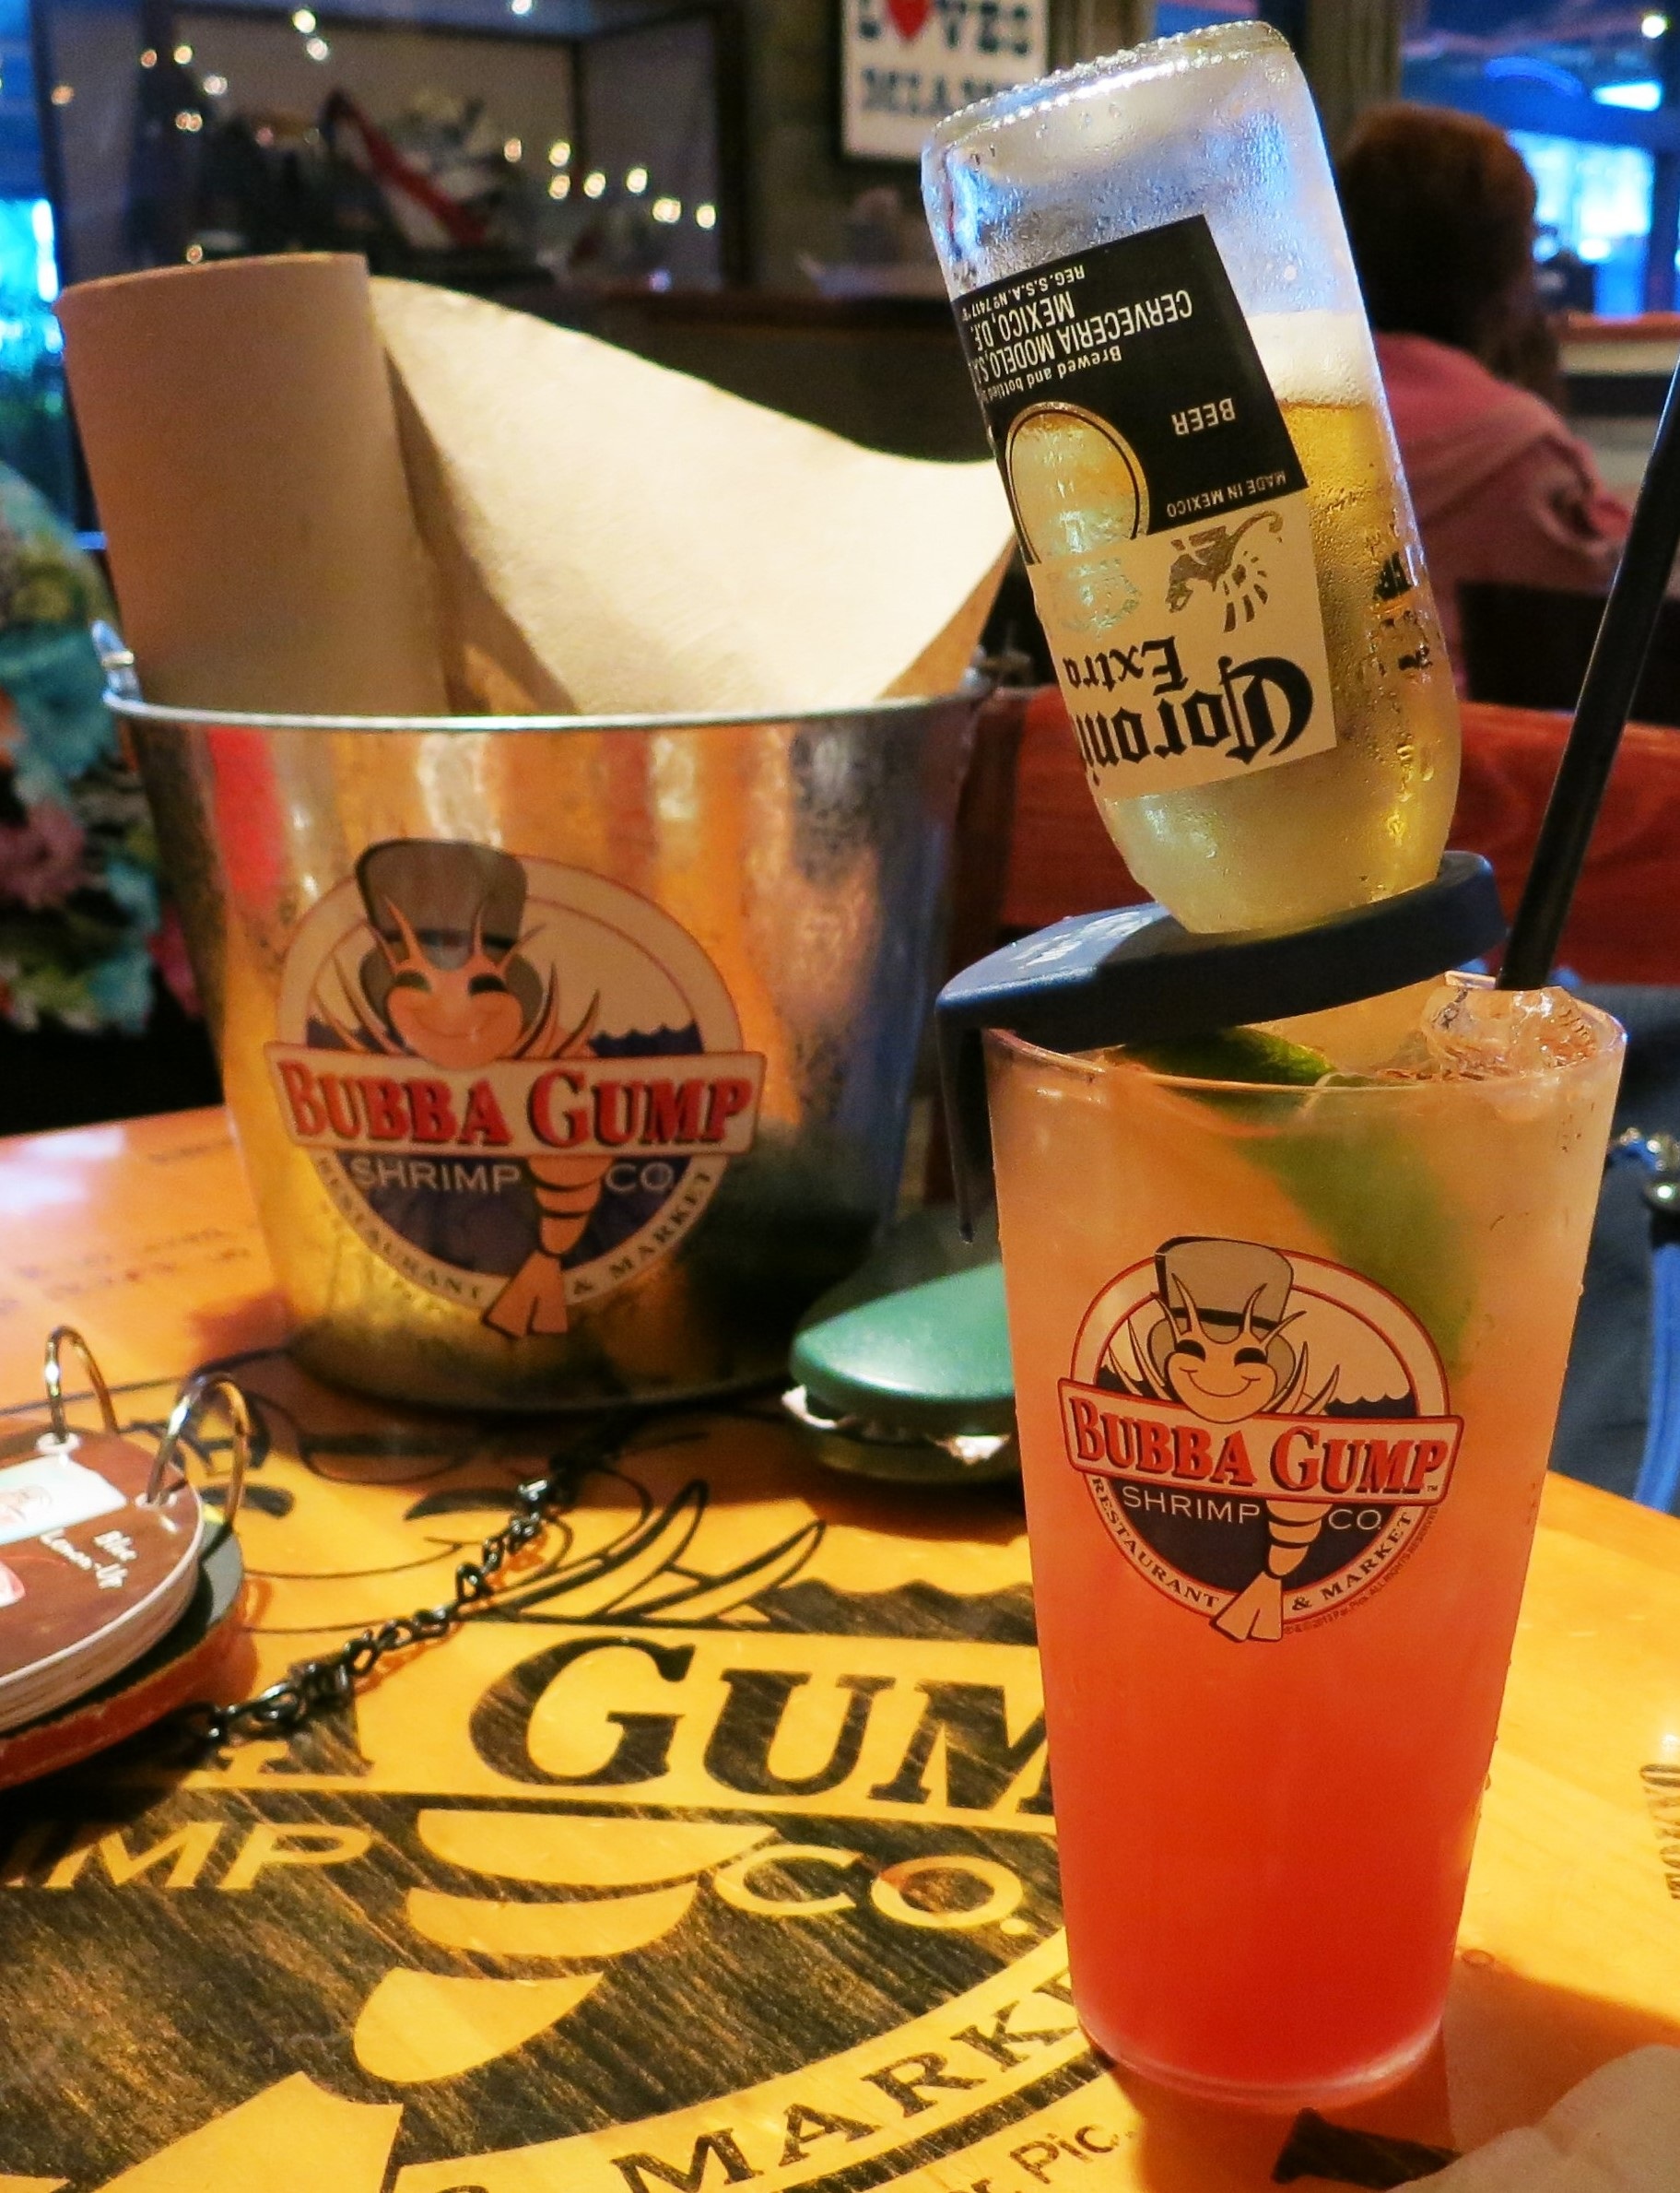
restaurant, food, drink, beer, cocktail, alcoholic, liqueur, florida, ale, alcoholic beverage, mixed drink, bubba gump, sense, distilled beverage